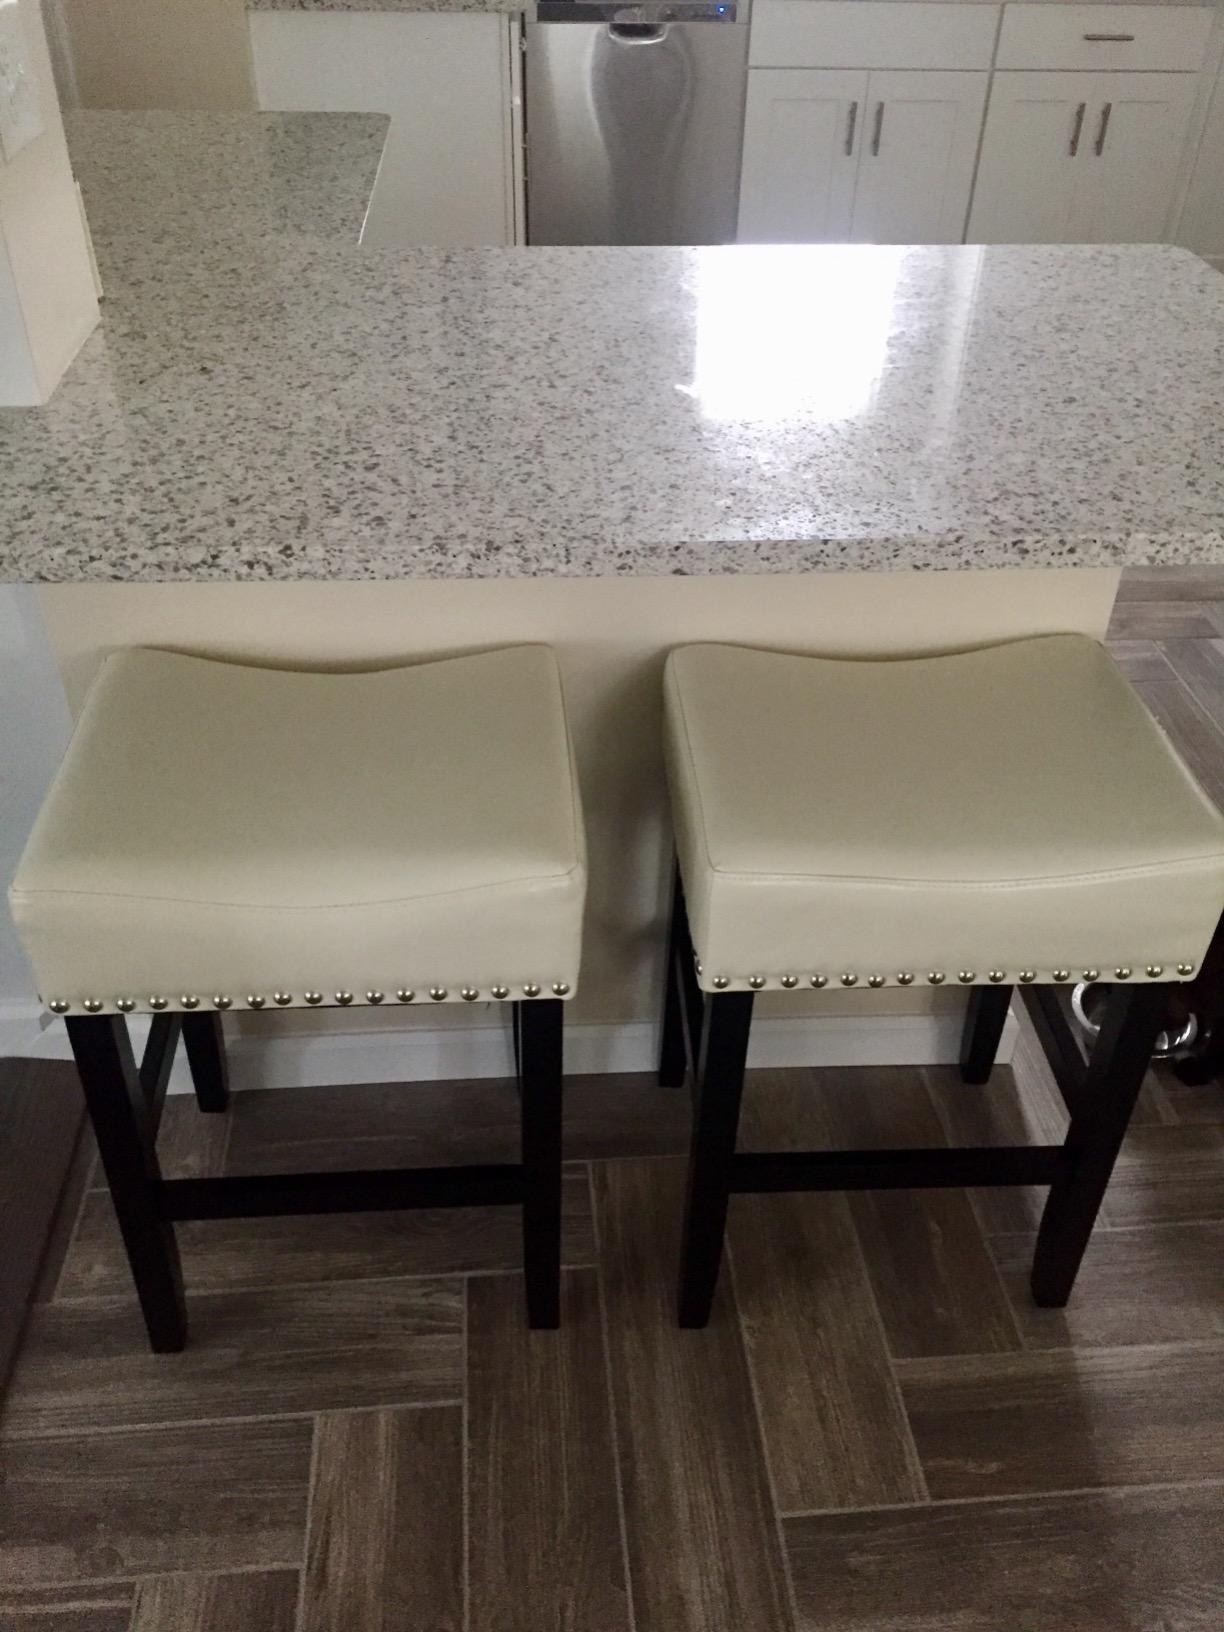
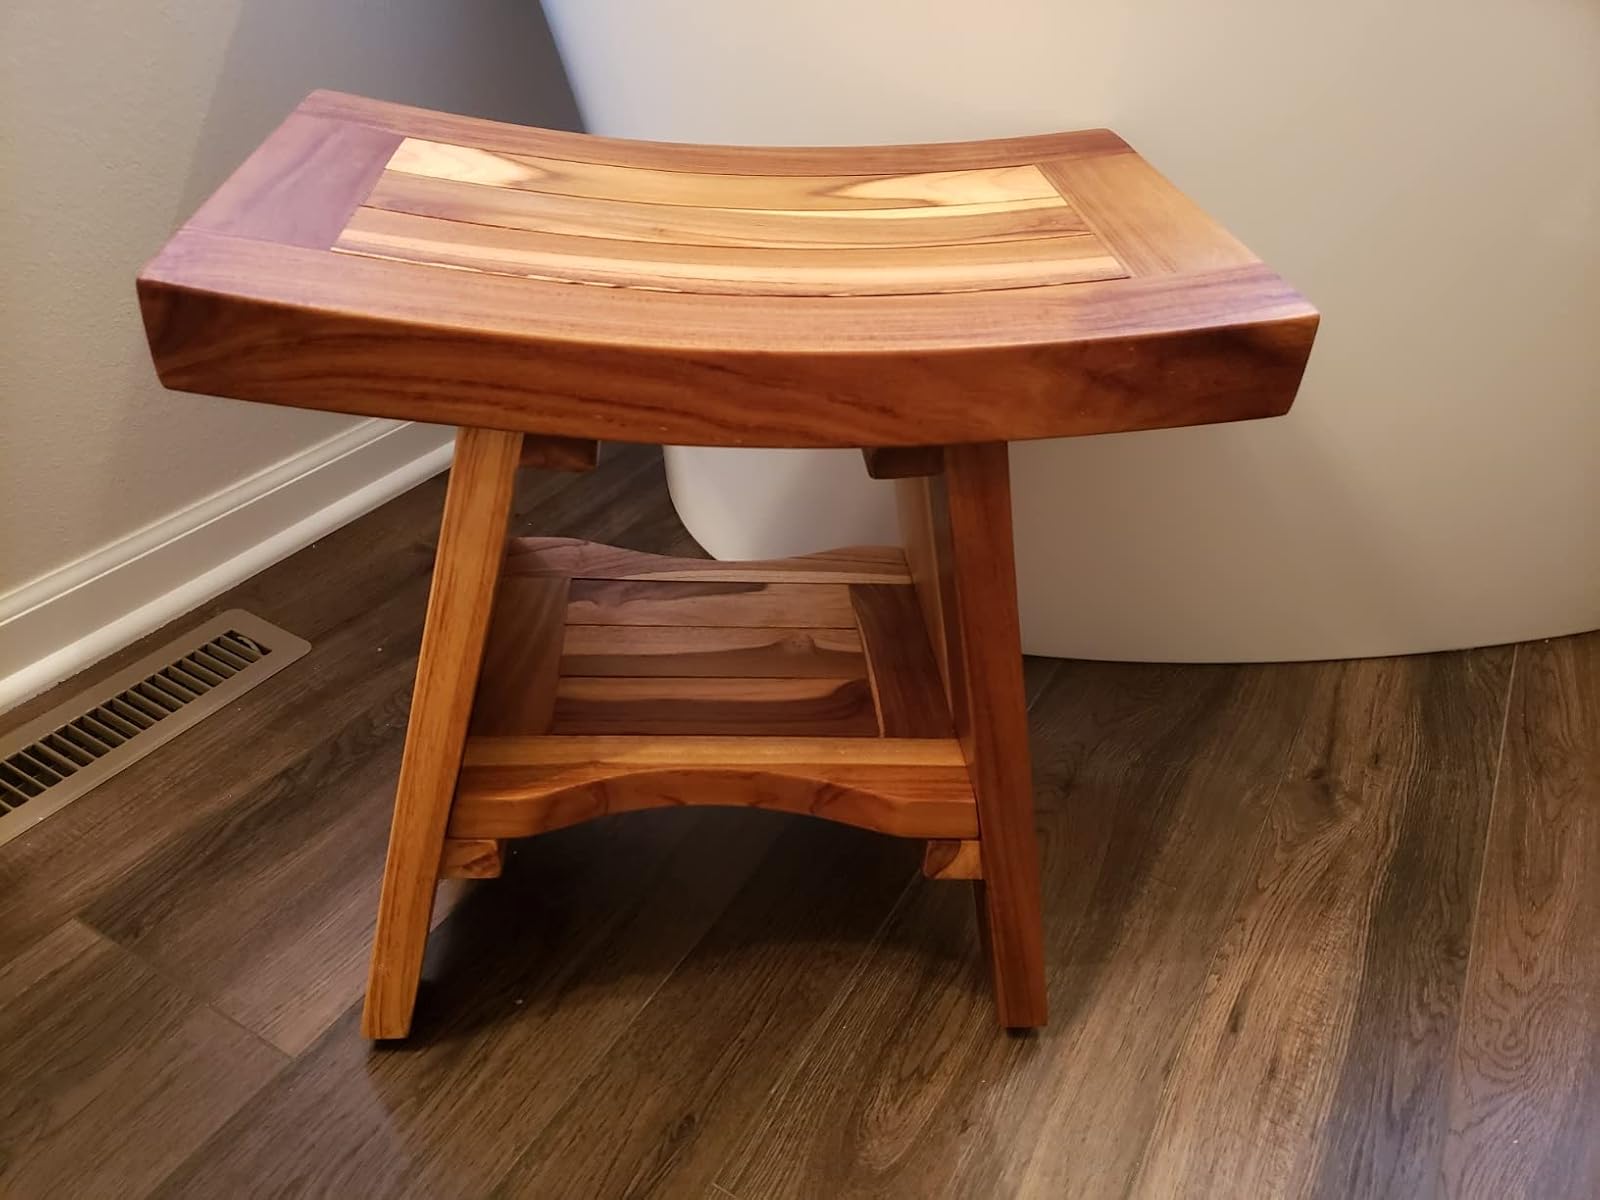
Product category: stool
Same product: no